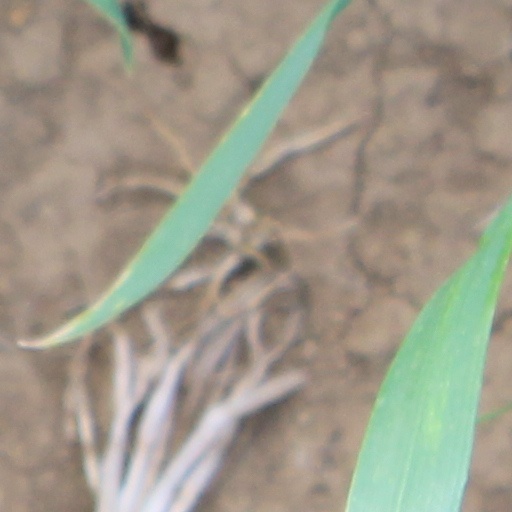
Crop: wheat